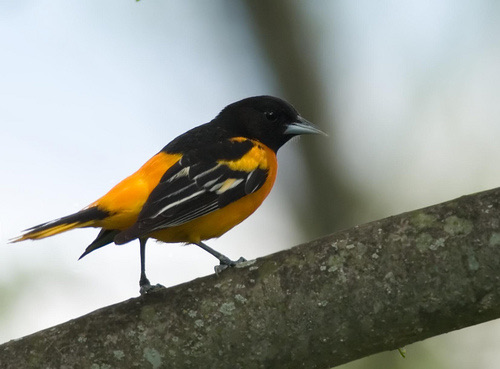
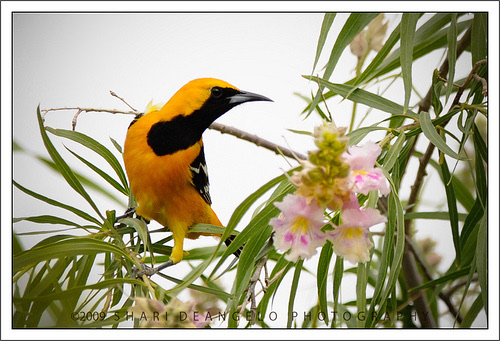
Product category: misc
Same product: yes